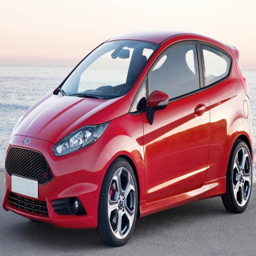
brand launched automobile model with an introductory price of rs lacs